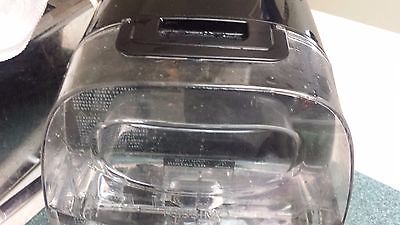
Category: coffee maker